Feucht-Moosbach station

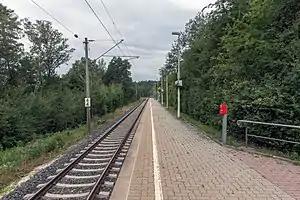
The station in 2019

Feucht-Moosbach station is a railway station in the "Moosbach" district of the municipality of Feucht, located in the Nürnberger Land district in Middle Franconia, Germany. The station is on the Feucht–Altdorf line of Deutsche Bahn.